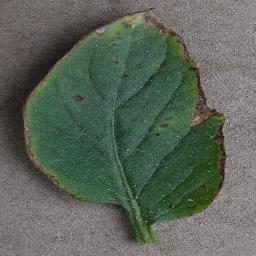
Label: Tomato___Bacterial_spot